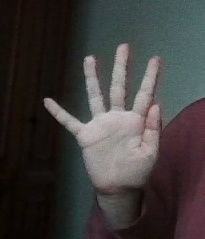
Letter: sheen